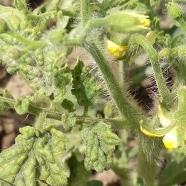
Crop: Tomato
Condition: virosis-d